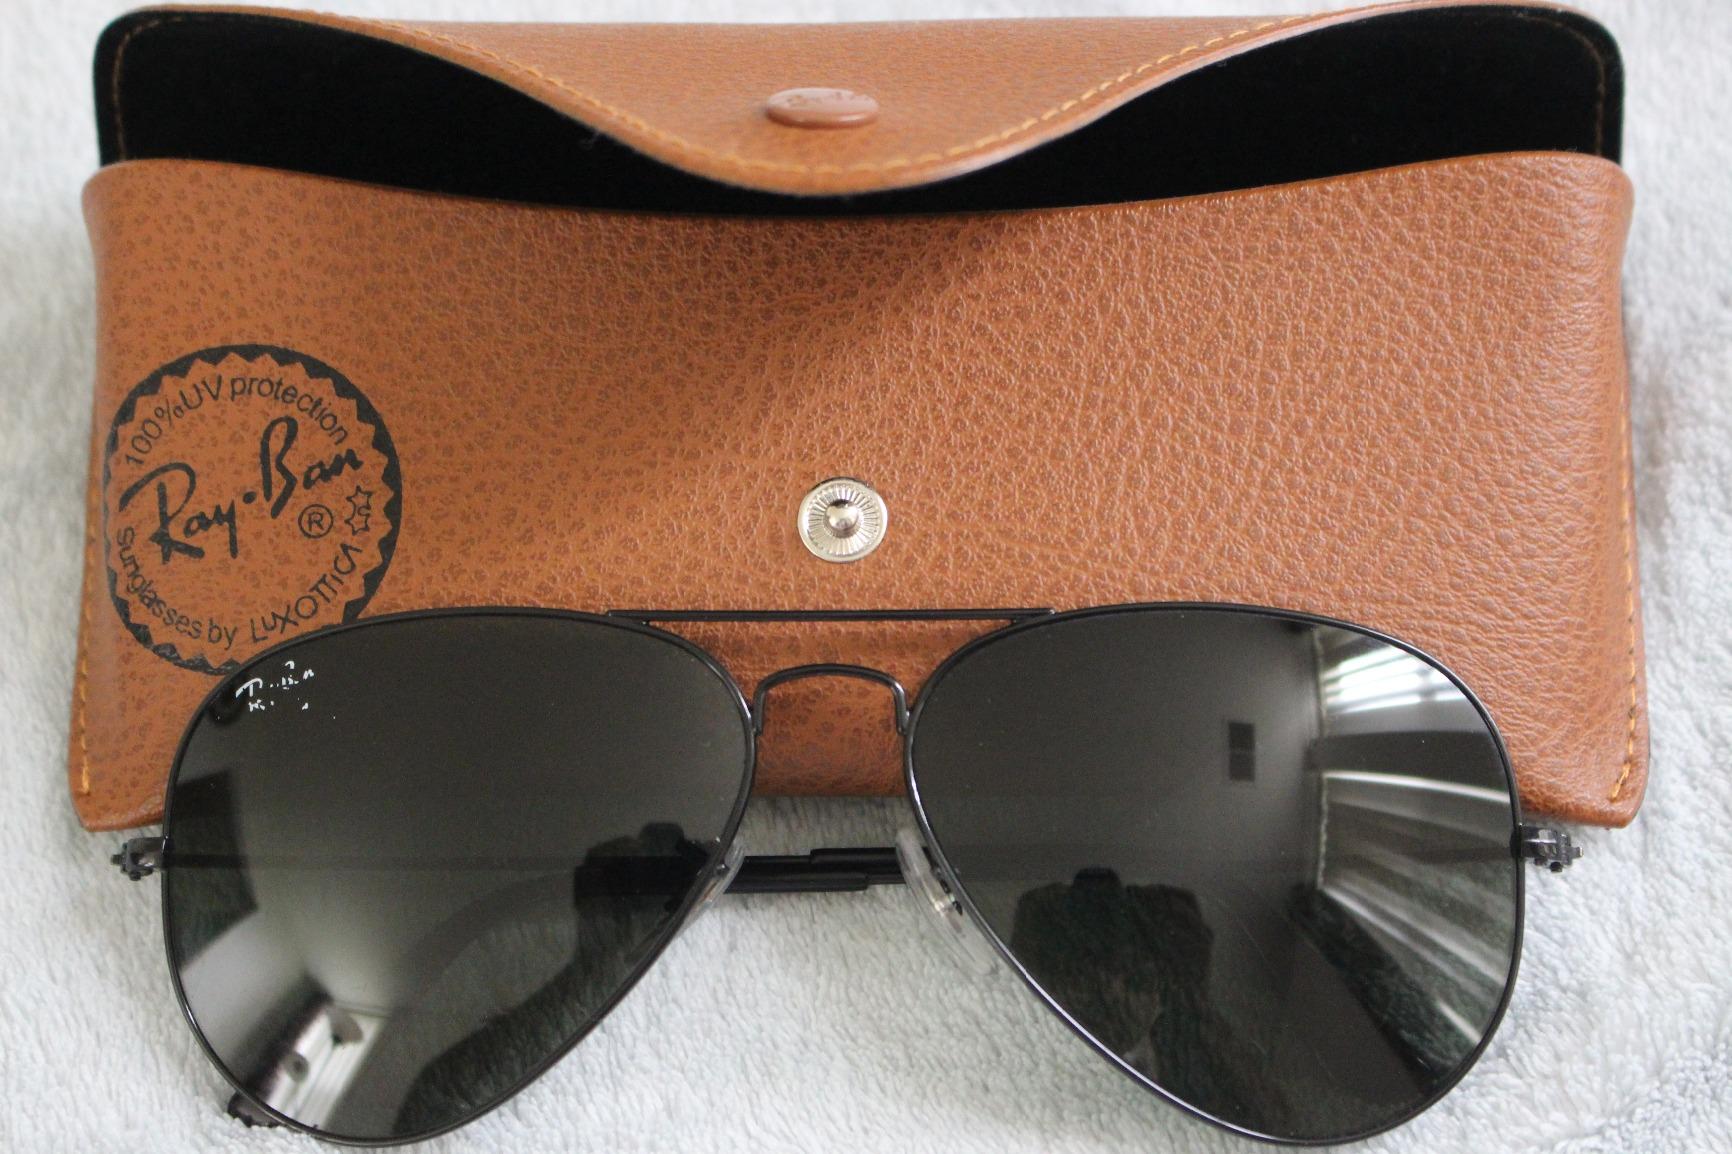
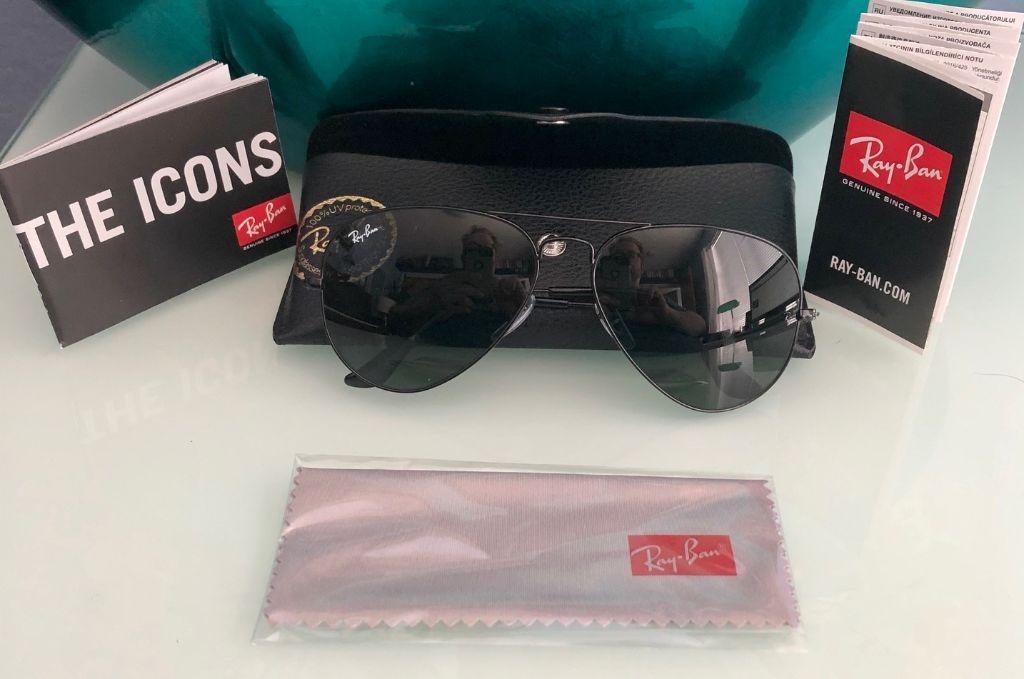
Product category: accessories_sunglasses
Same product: yes